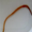
Label: worm